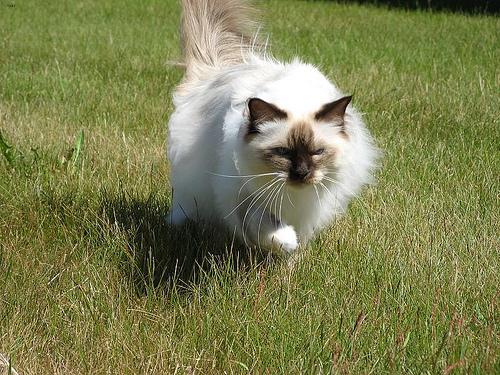
Breed: Birman